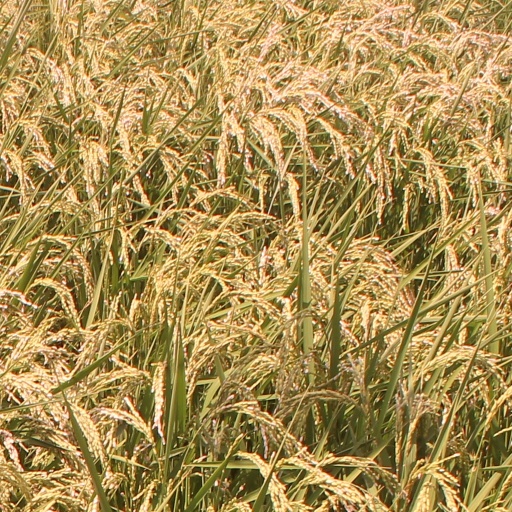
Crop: rice